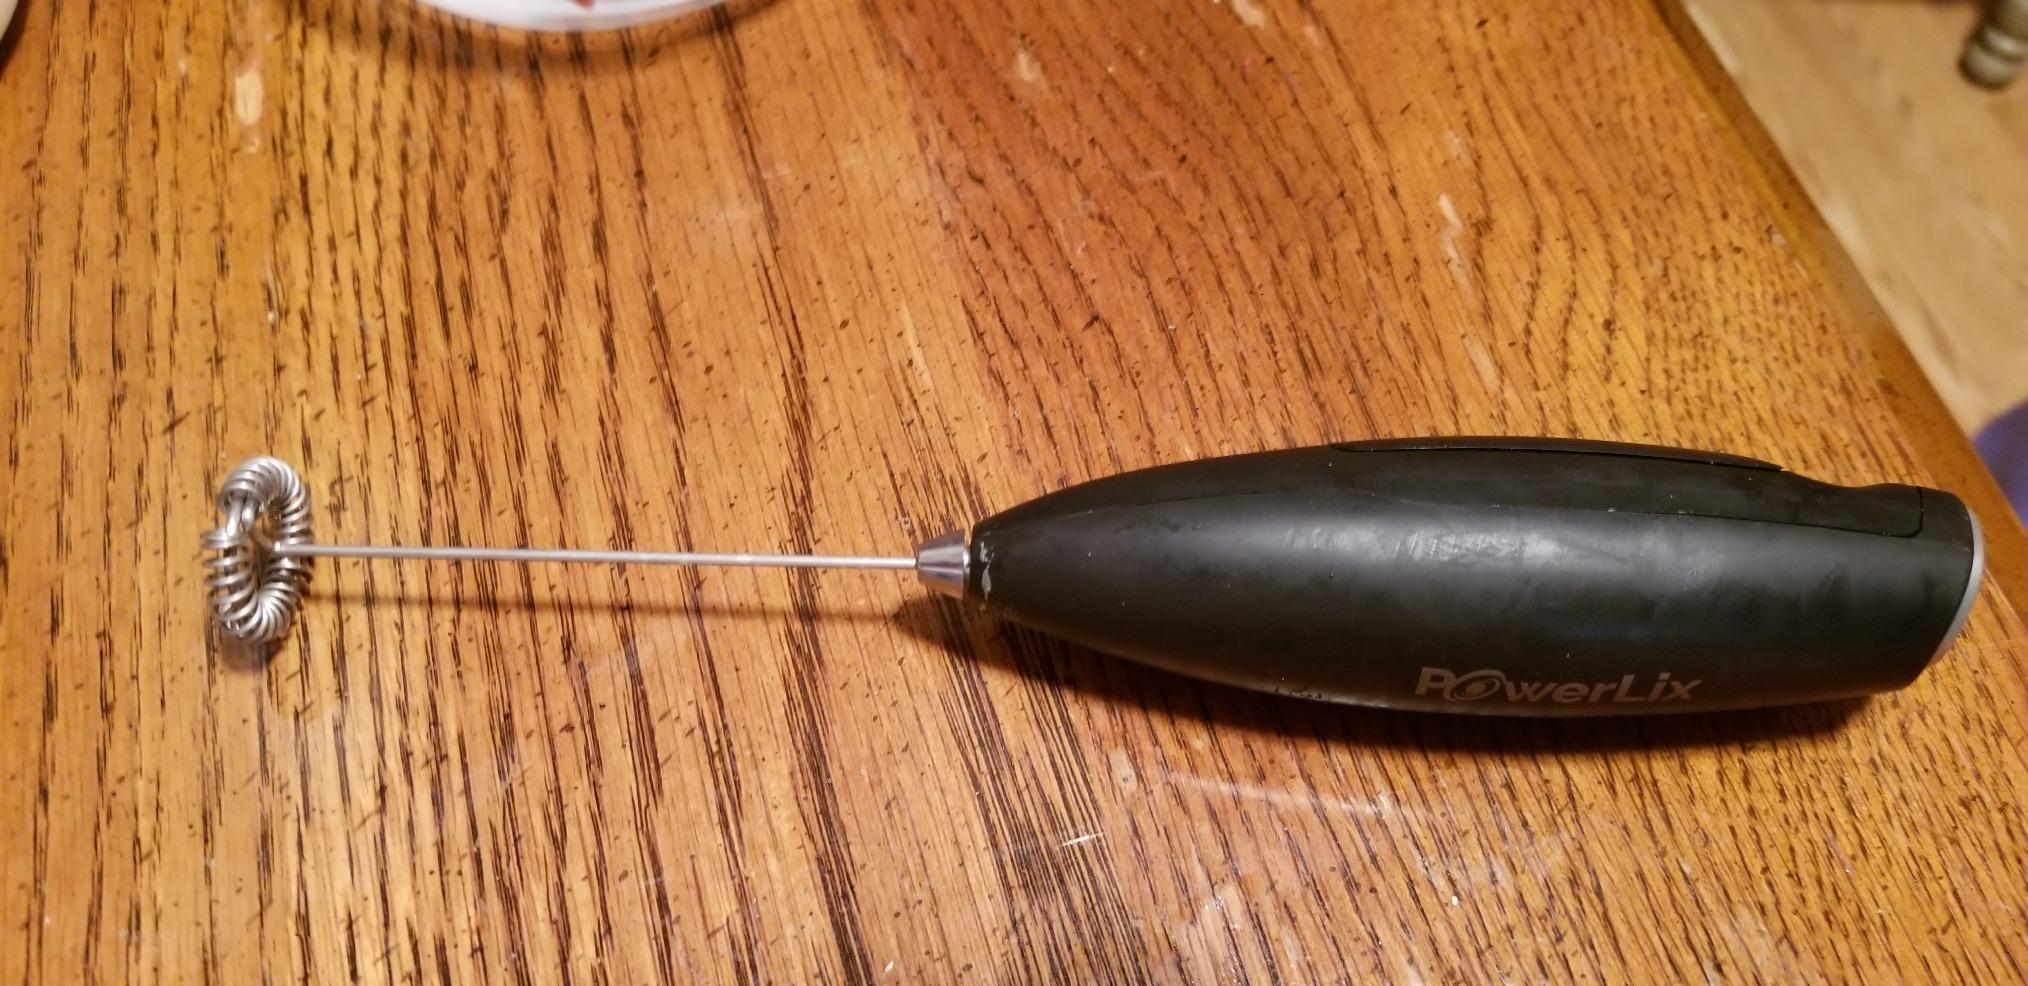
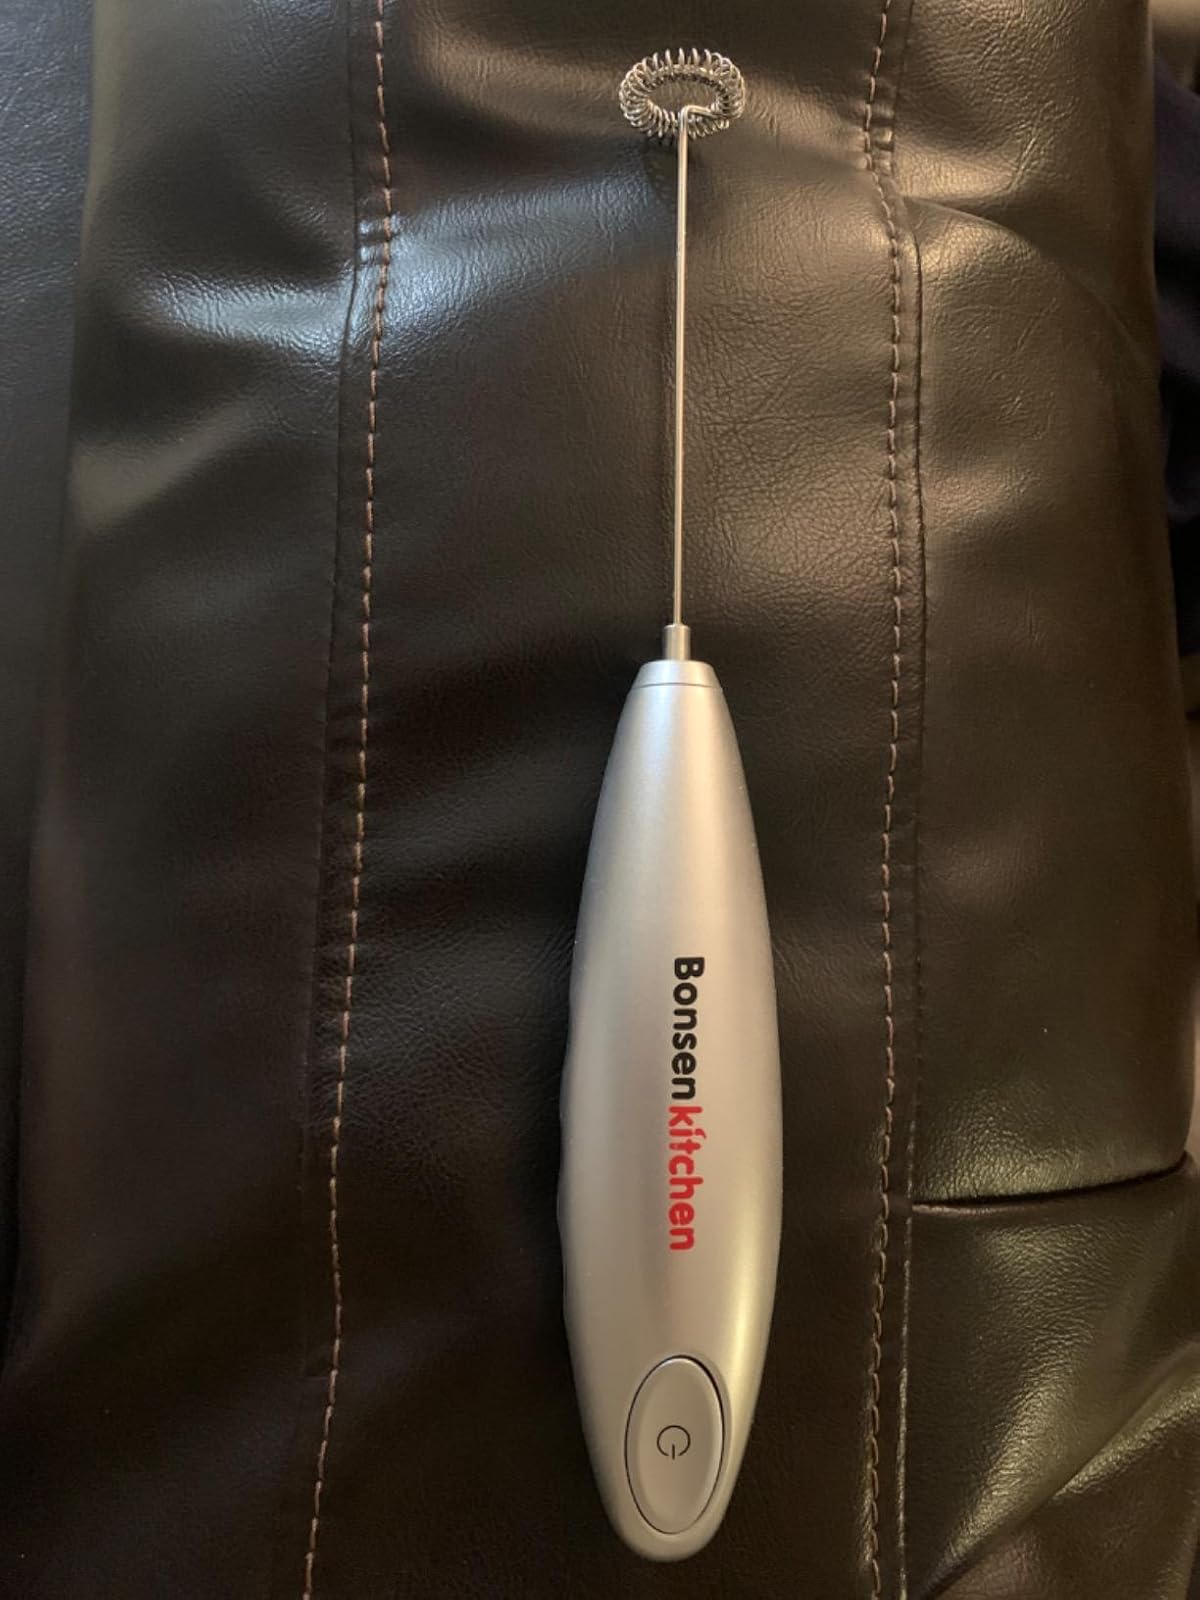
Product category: items_mixer
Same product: no